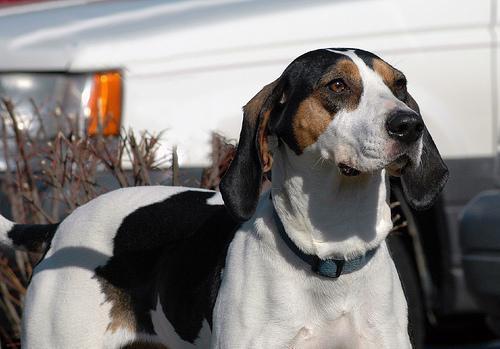
Walker_hound